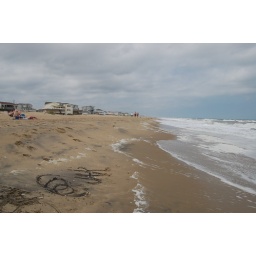
A week spent at our rented beach house in Sandbridge.